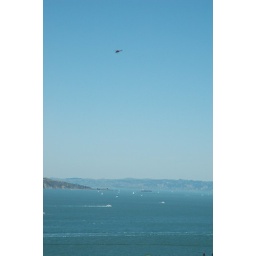
Helicopter over San Francisco Bay. A flying machine (SH21)